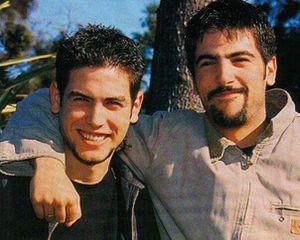
Estopa est un groupe de rock alternatif espagnol, originaire de Cornellà de Llobregat, Barcelone, en Catalogne. Intégré par les frères David et José Manuel Muñoz Calvo, le groupe mêle les influences de la rumba catalane et du rock. Ce style est appelé plus communément aflamencado, mais dont le terme exact est flamenco fusion ou rumba flamenca, il est notamment marqué par les voix flamencas des refrains faisant penser au flamenco. Créé en 1999,